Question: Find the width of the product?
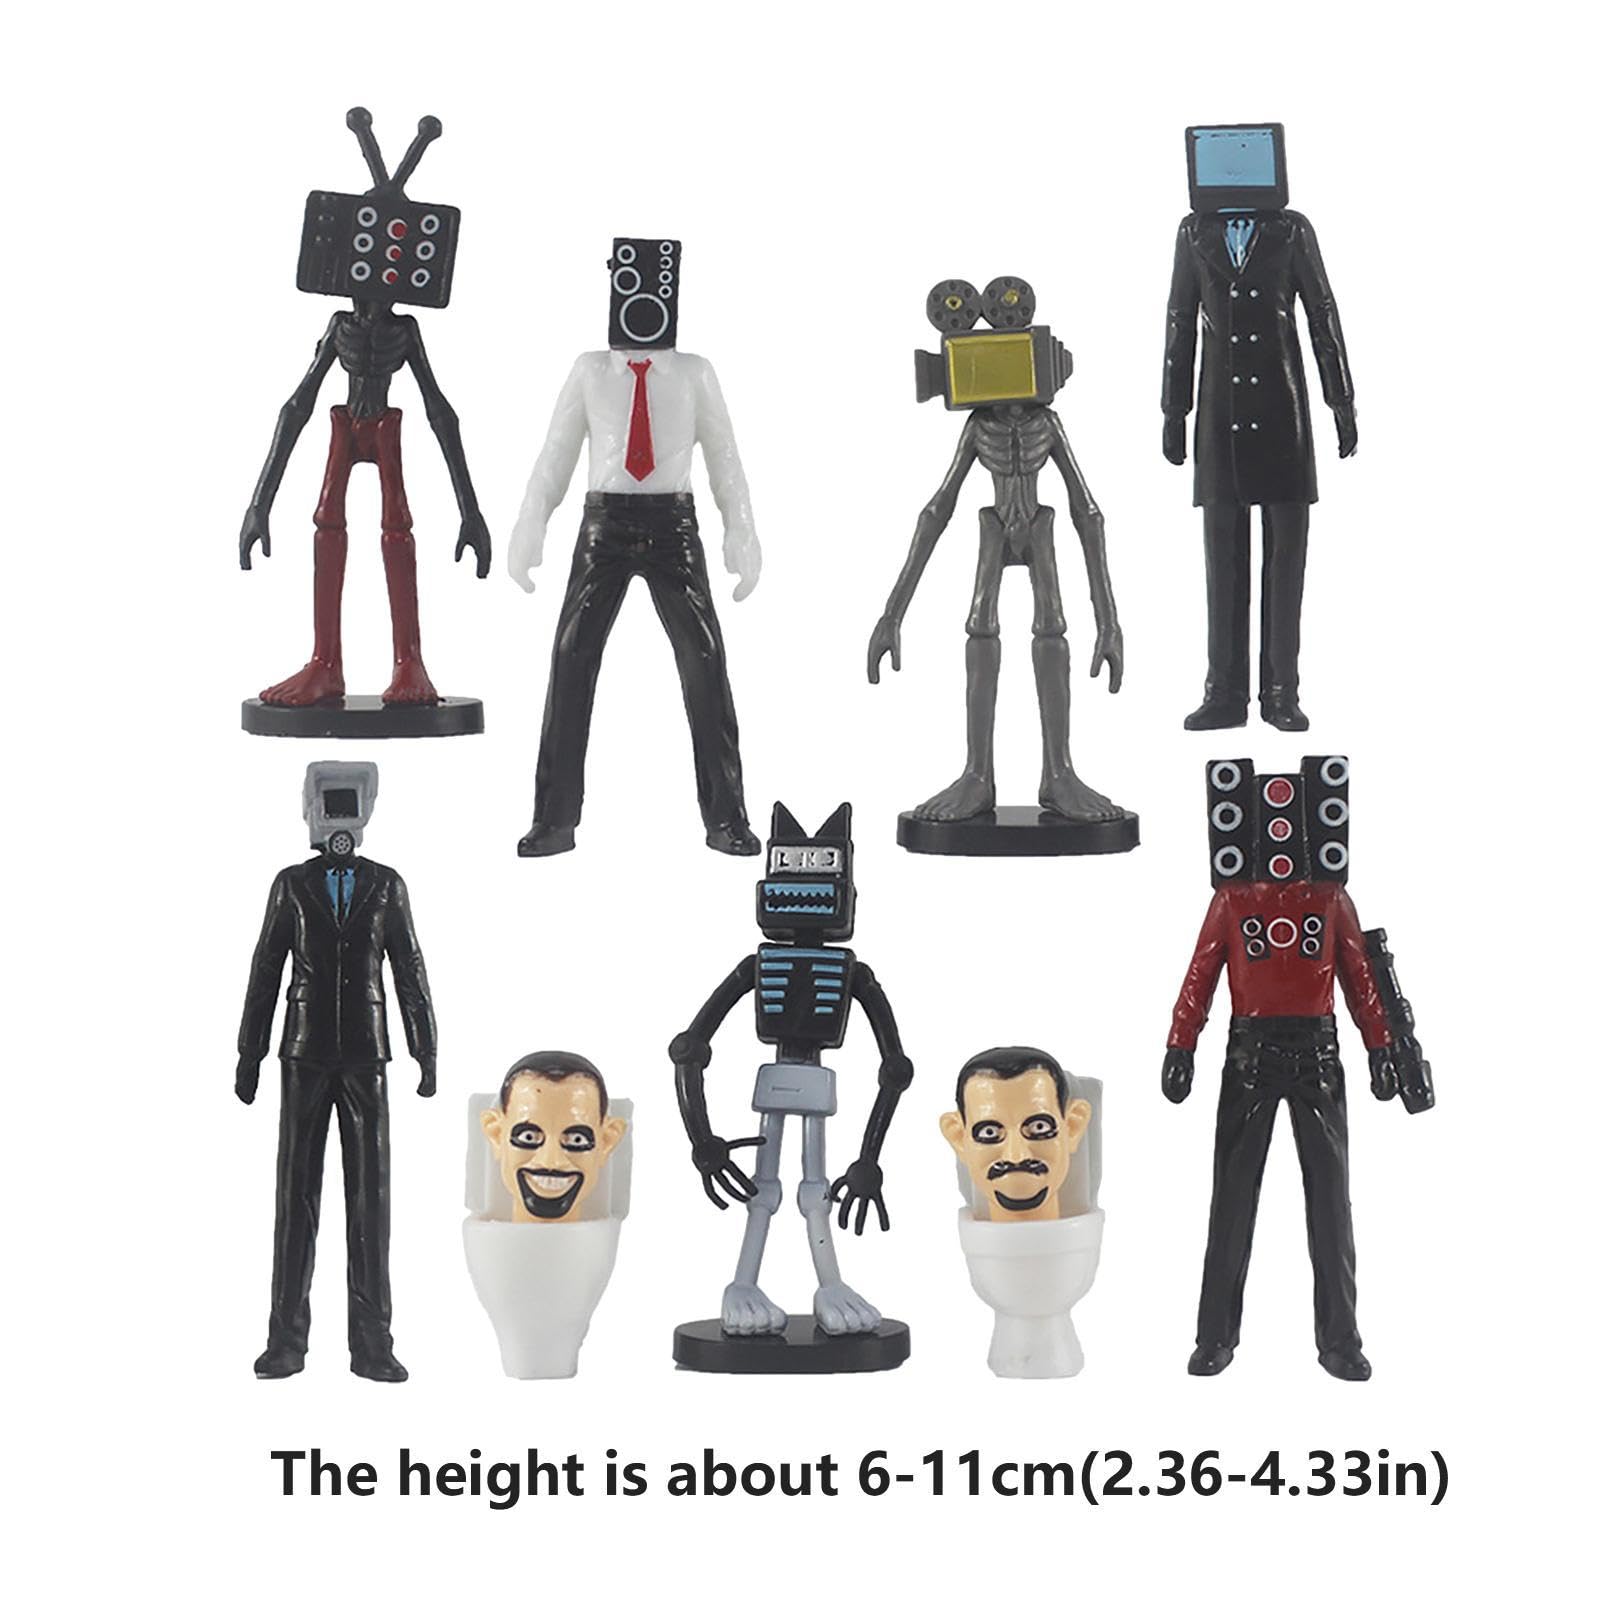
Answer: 6.0 centimetre